White Park cattle

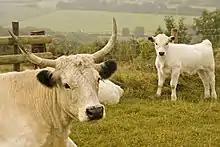
Cow and calf on Hambledon Hill in England

Studies of blood type polymorphisms have found the White Park to be fairly distant from other British cattle breeds, and closest to the Scottish Highland.